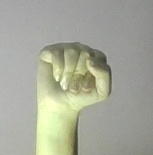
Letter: saad